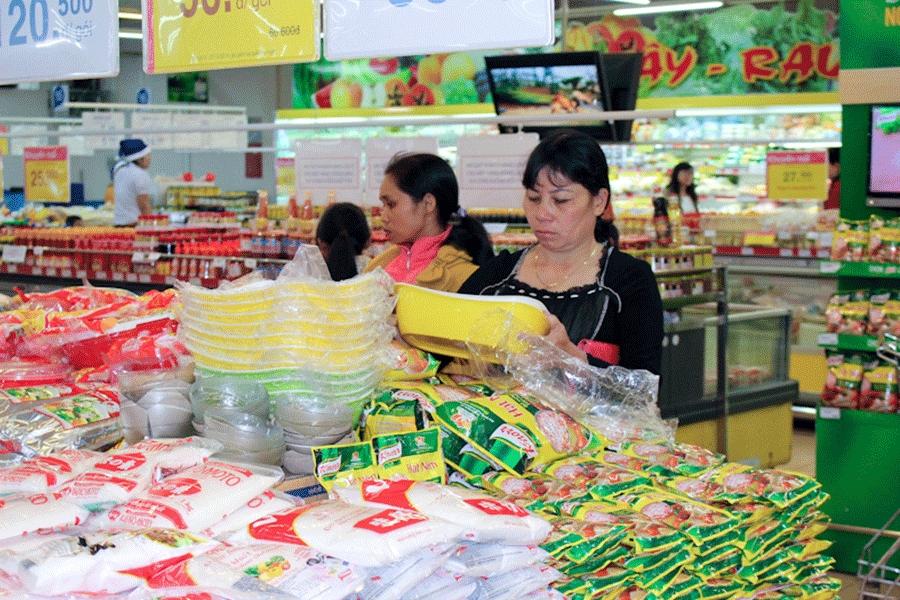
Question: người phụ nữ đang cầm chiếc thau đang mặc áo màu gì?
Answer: đang mặc áo màu đen